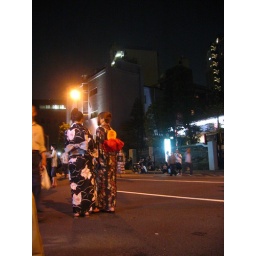
Some men and women dress up in traditional summer garb (light kimonos) for the occasion.